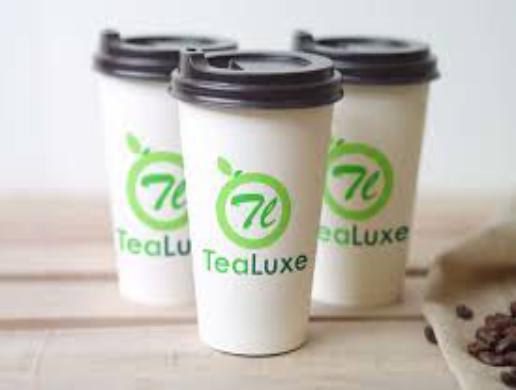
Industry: Food